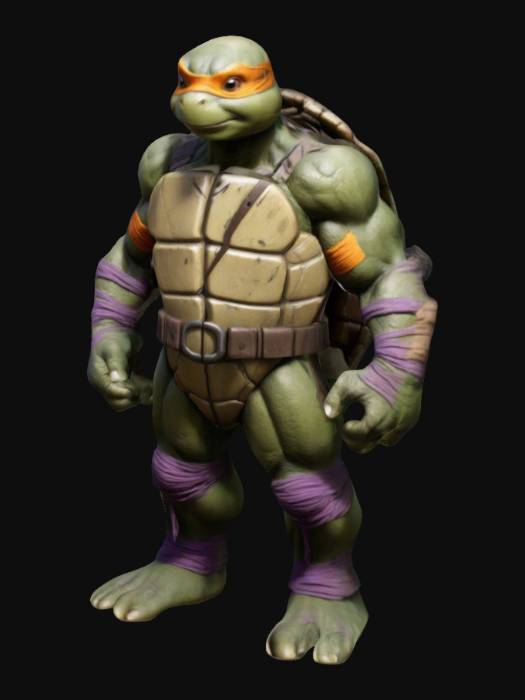
미적 점수 (1~10점): 7